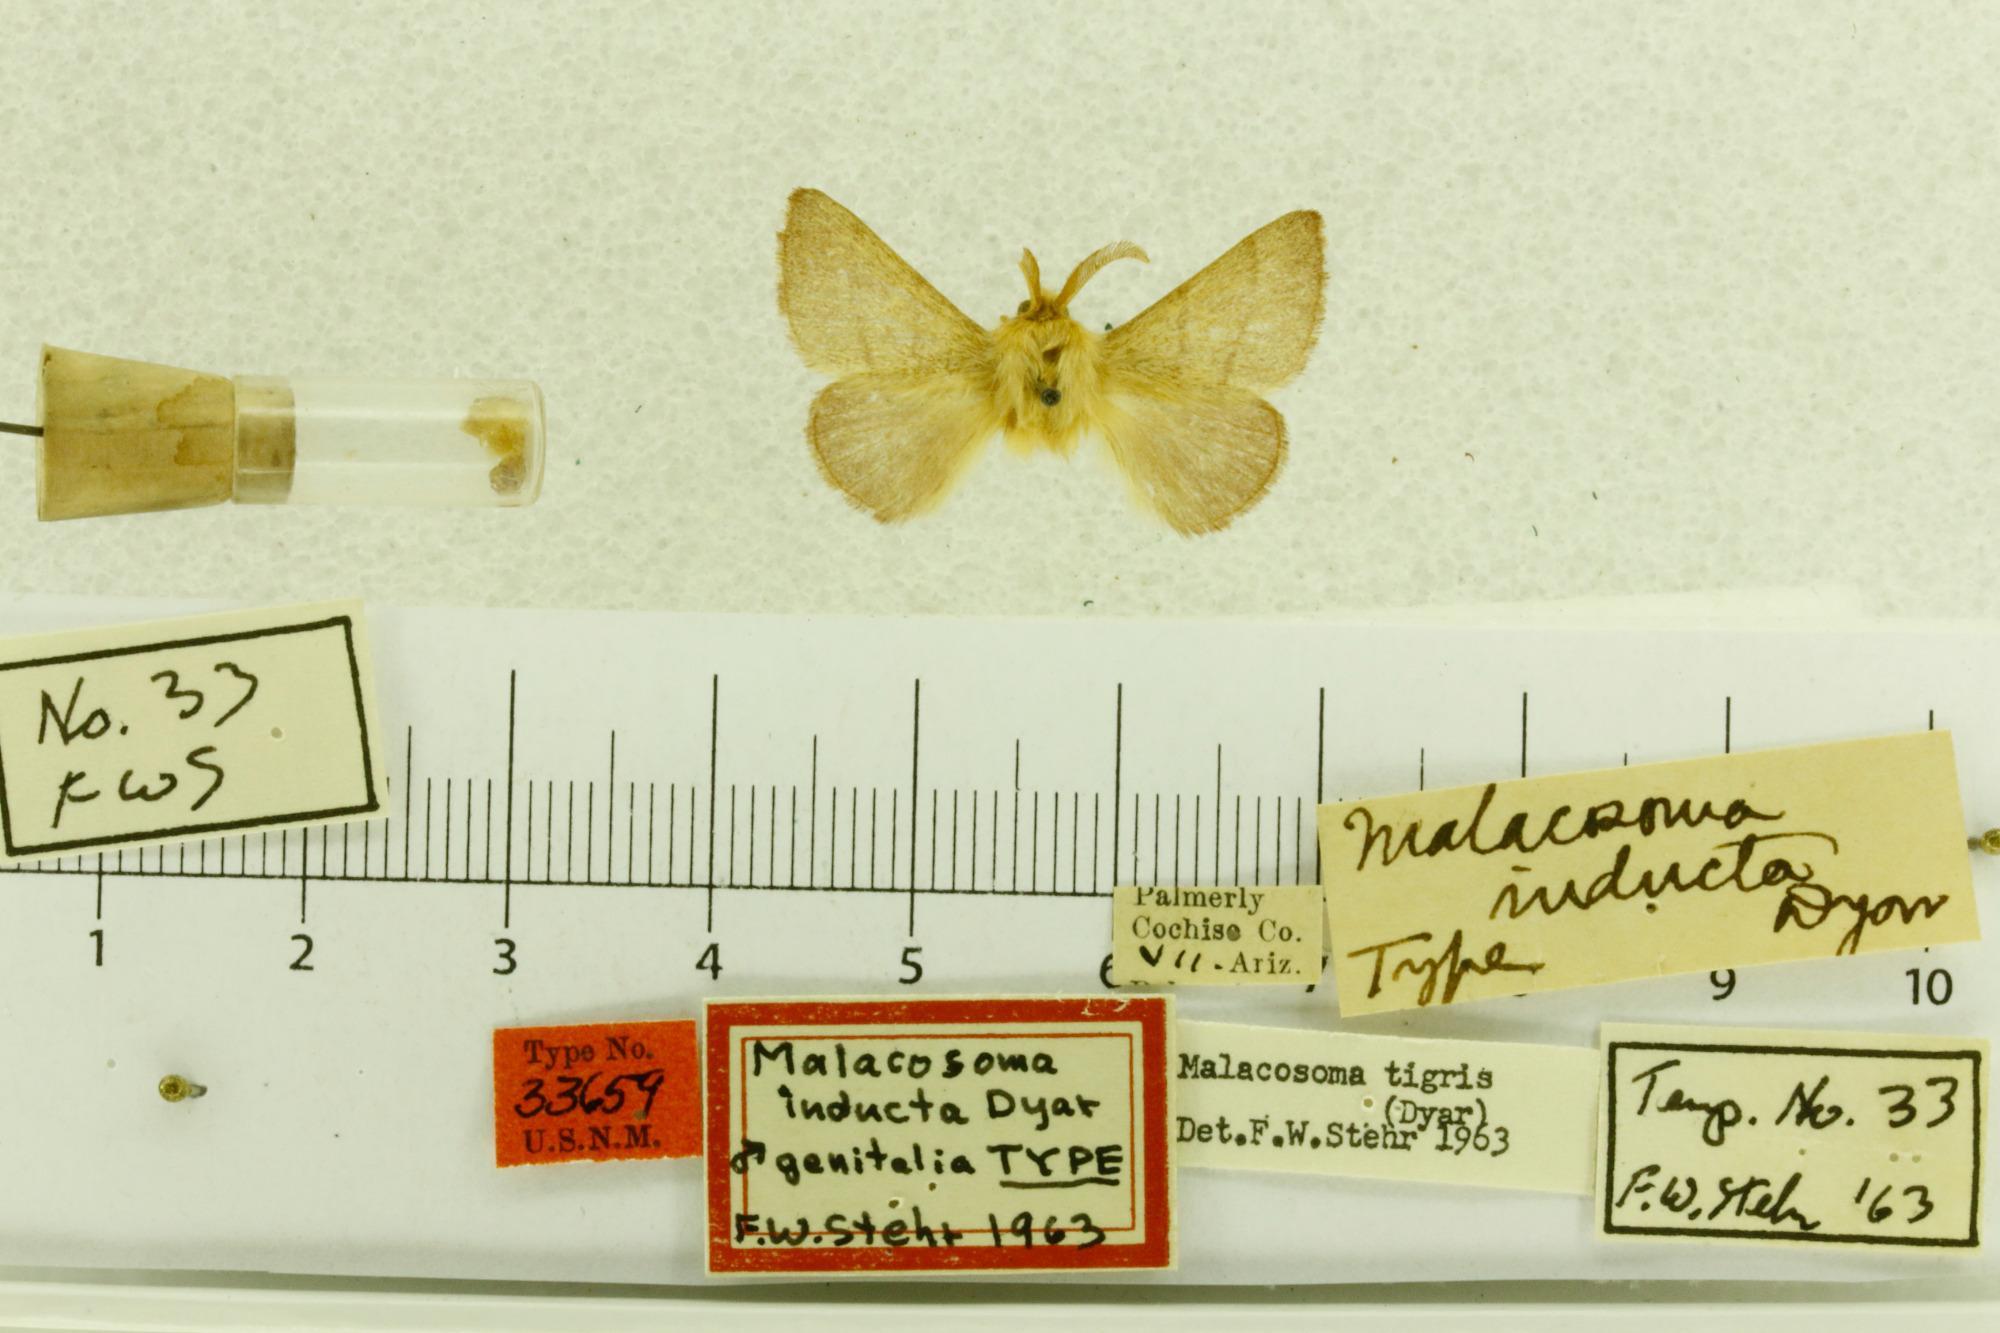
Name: Malacosoma inducta
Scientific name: Malacosoma inducta Dyar, 1906
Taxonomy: Animalia, Arthropoda, Insecta, Lepidoptera, Lasiocampidae
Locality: Paradise, Cochise, Arizona, United States
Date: [Not Stated]